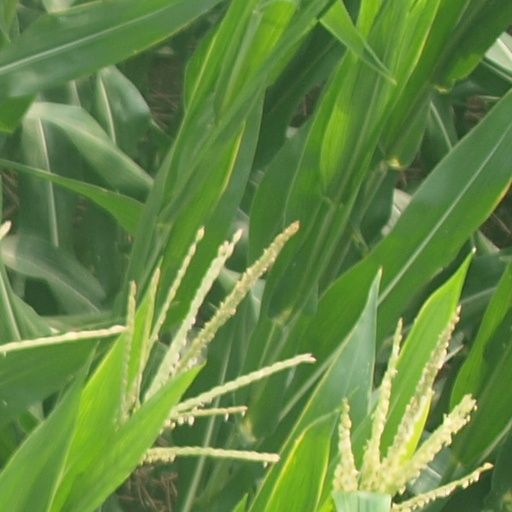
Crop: maize; corn